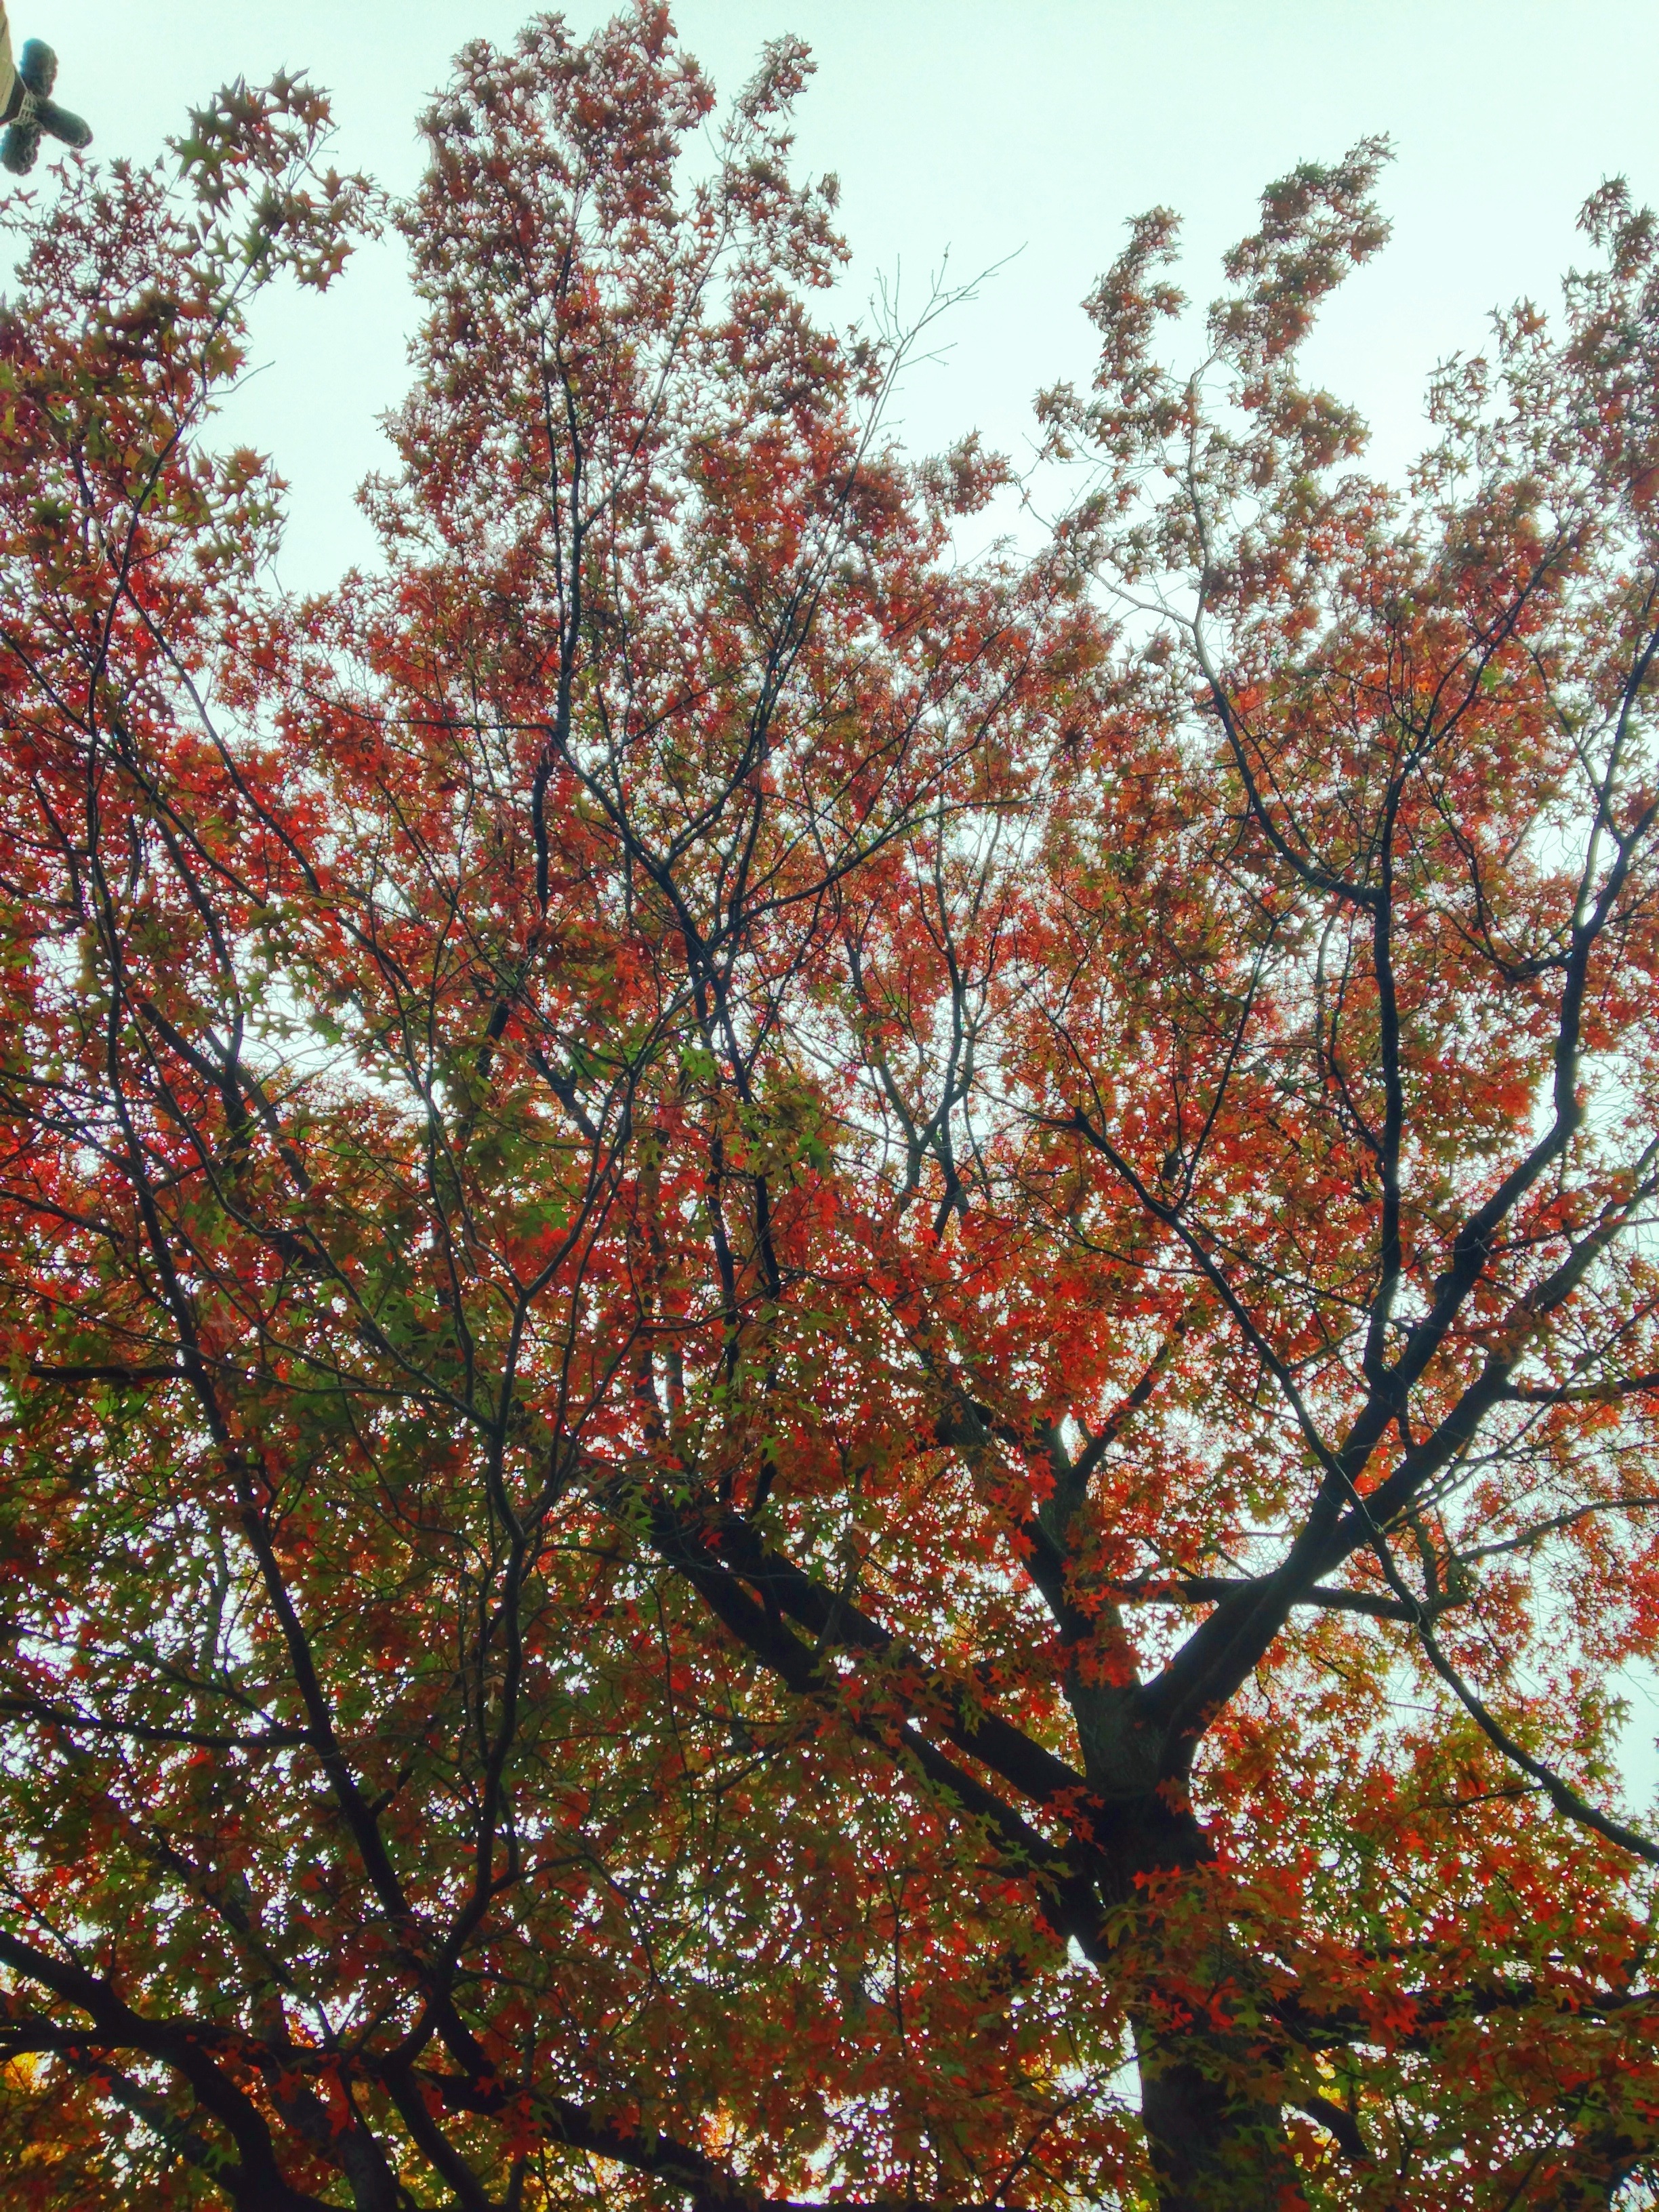
tree, branch, blossom, plant, leaf, flower, autumn, season, maple tree, deciduous, flowering plant, woody plant, land plant